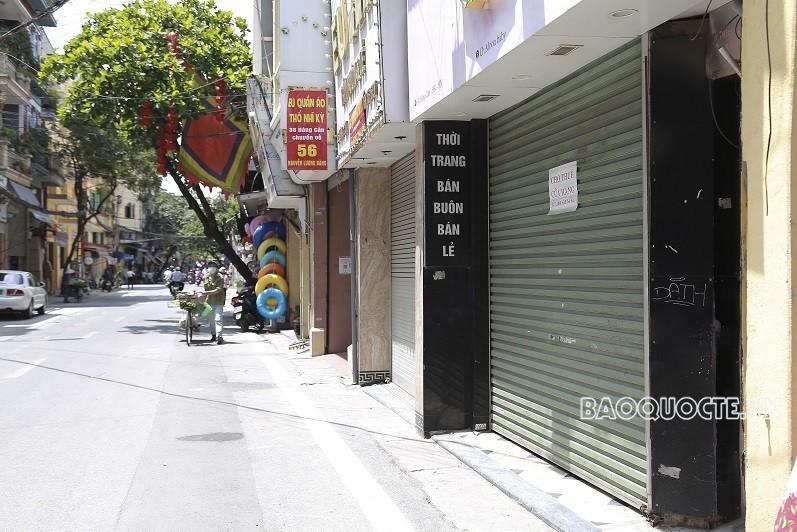
những ngôi nhà ở lề đường bên phải đang trong trạng thái đóng cửa